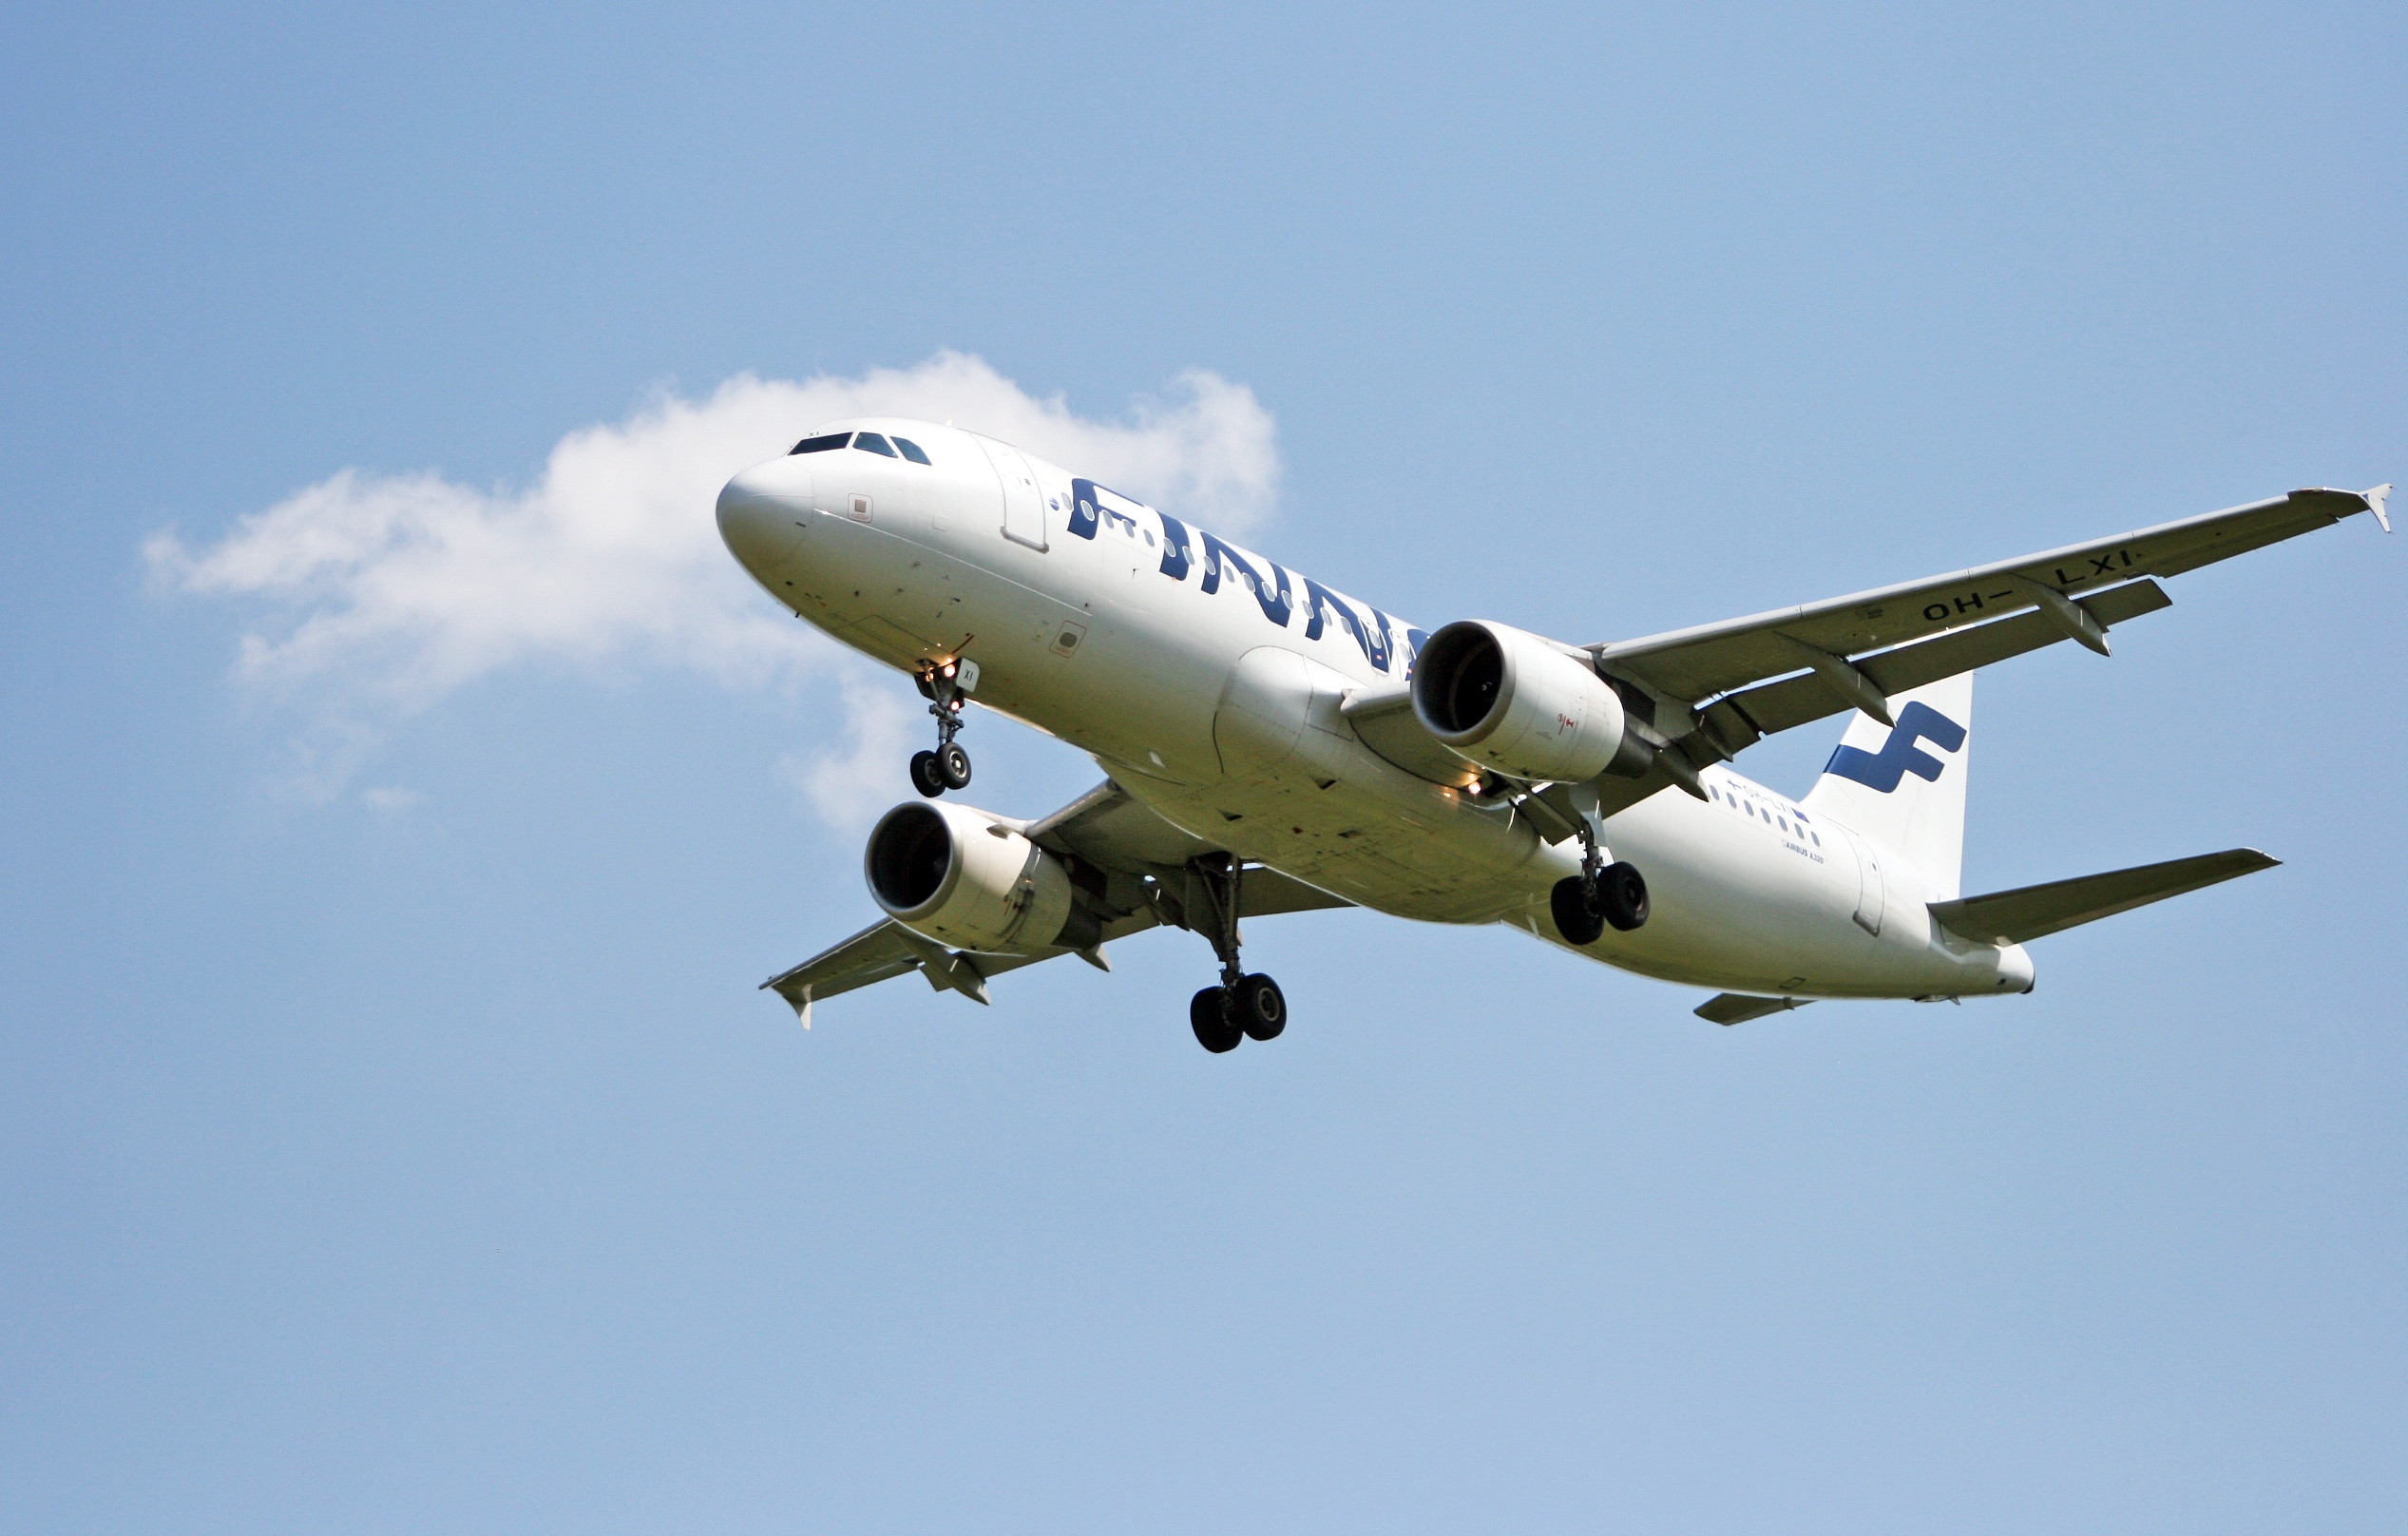
flying, airplane, aircraft, vehicle, airline, aviation, flight, airliner, airbus, takeoff, the plane, air force, jet aircraft, air travel, atmosphere of earth, wide body aircraft, narrow body aircraft, aerospace engineering, aircraft engine, airbus a320 family